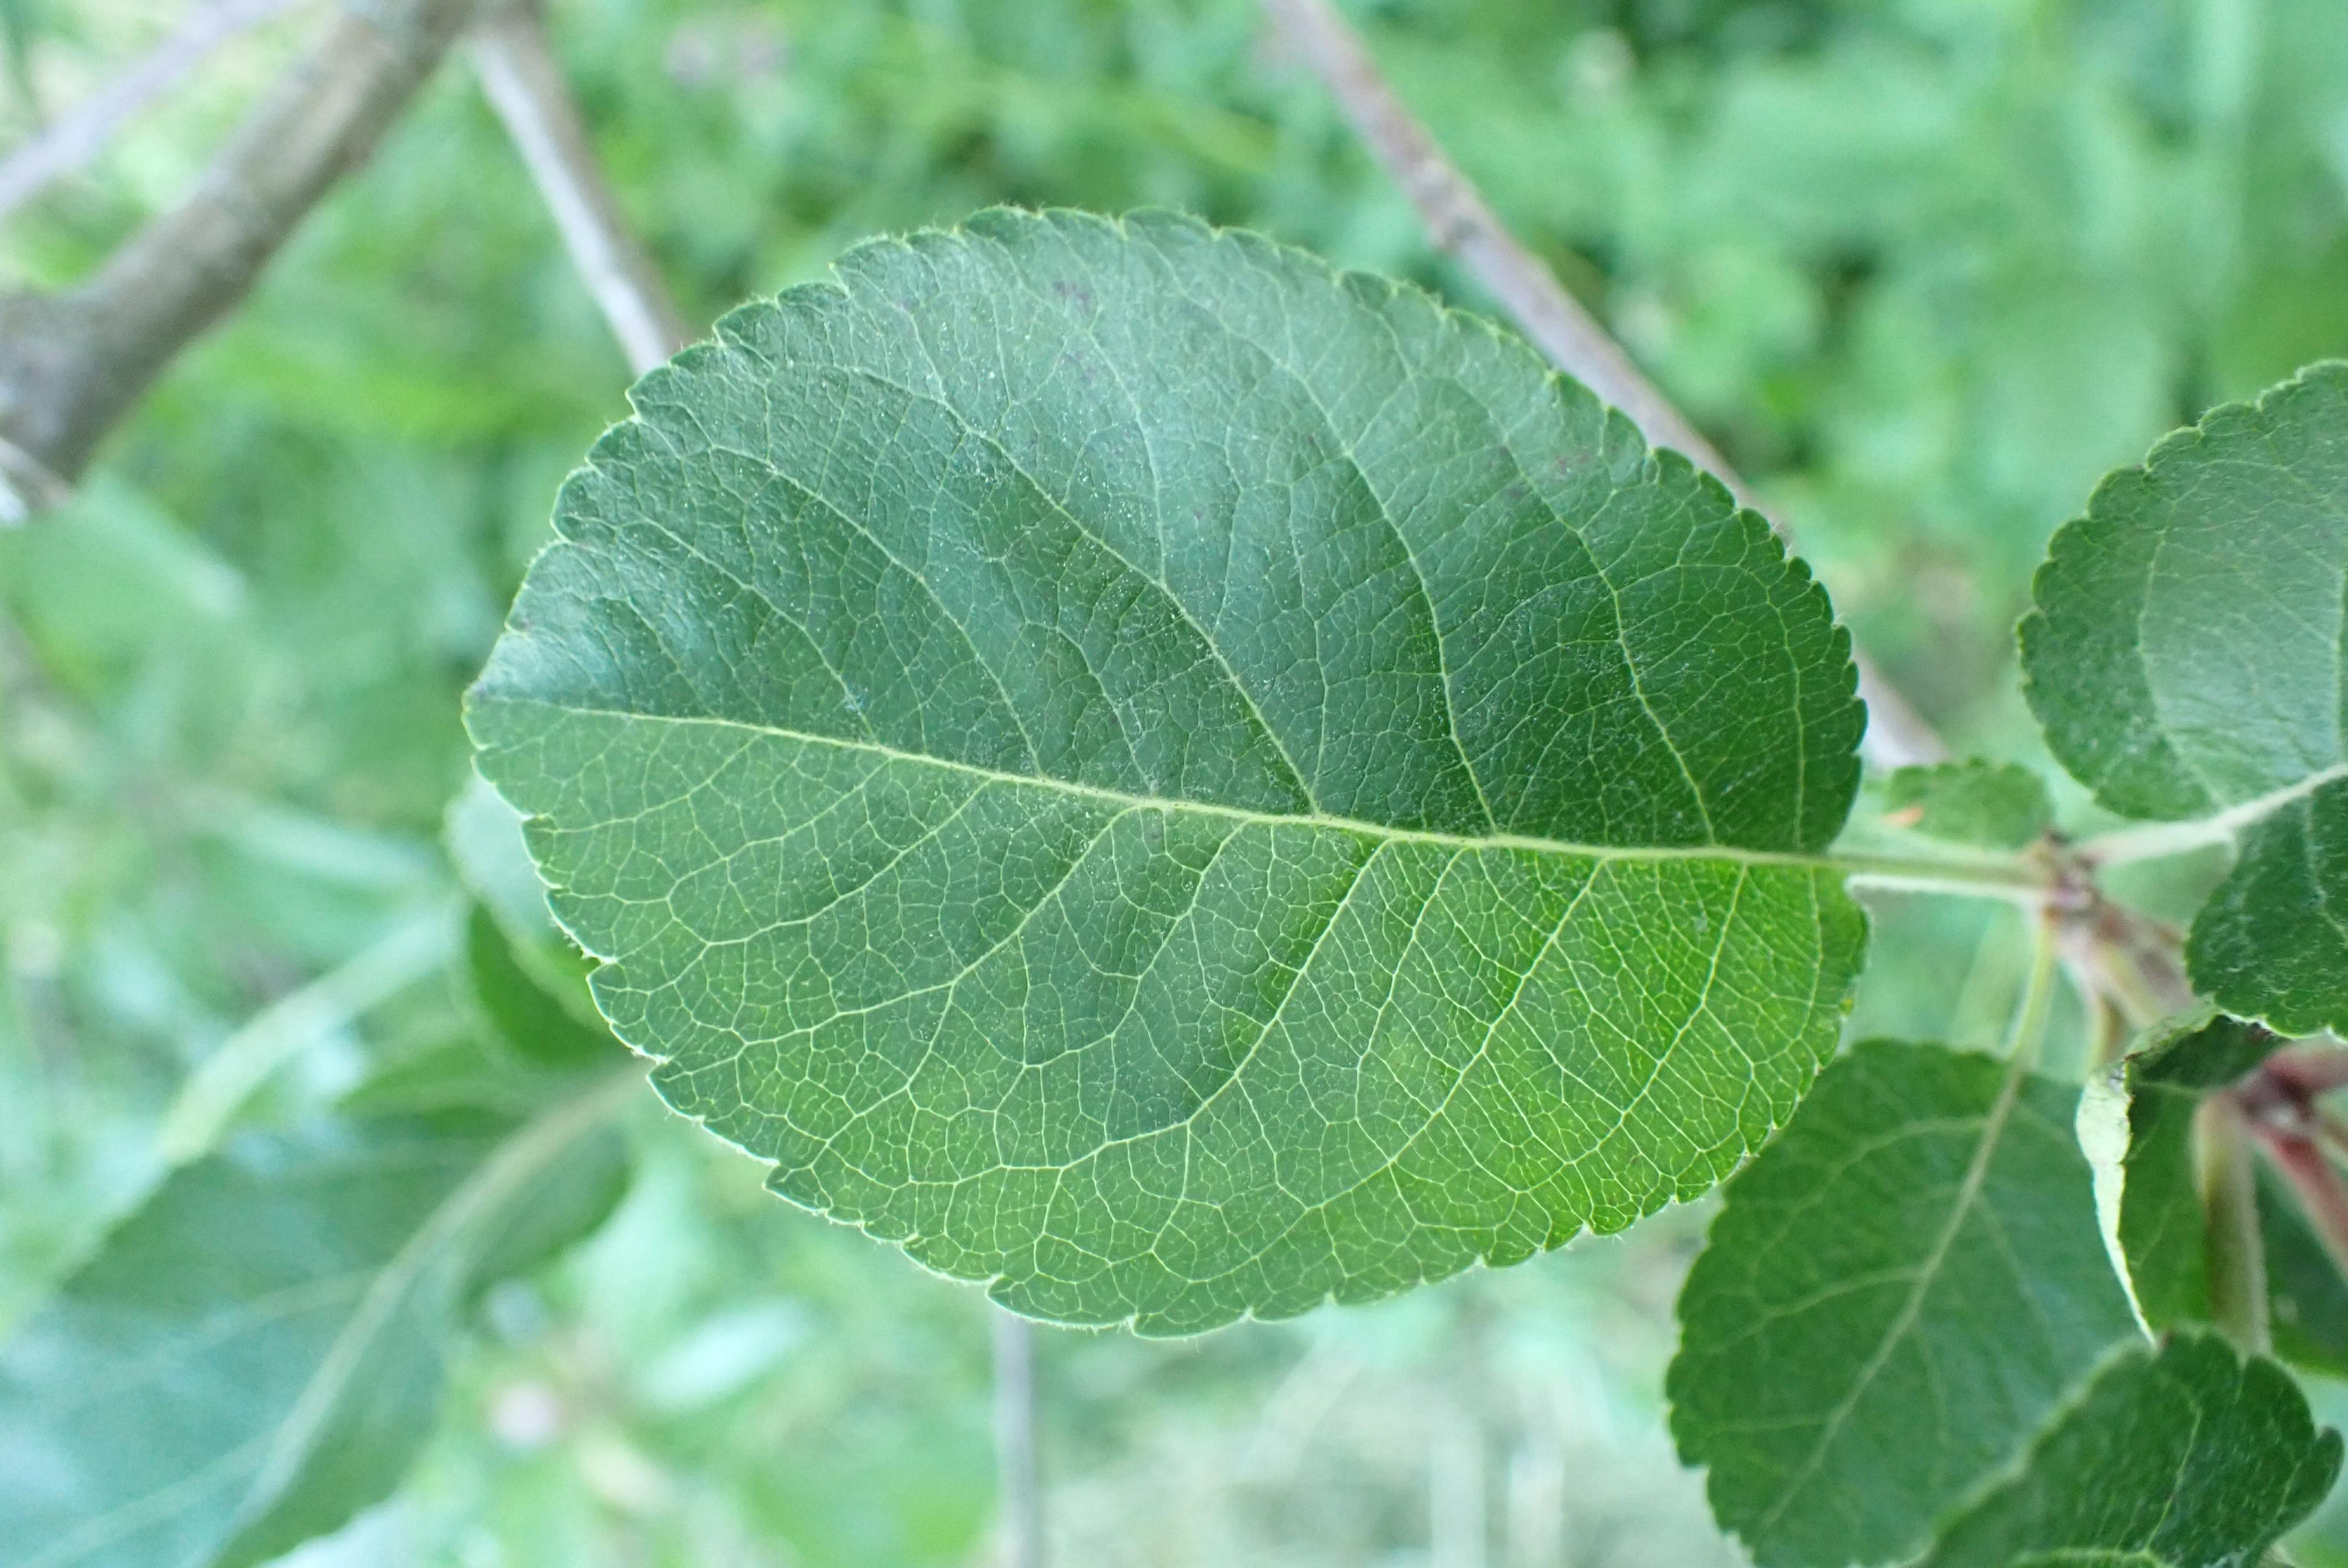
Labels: healthy